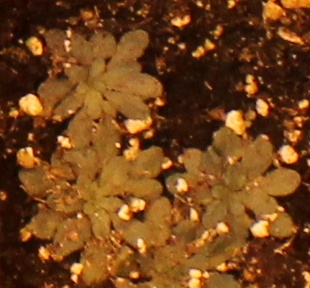
Label: Horseweed